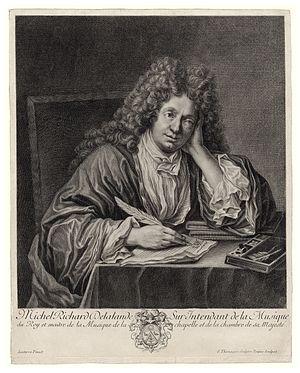
Michel-Richard Delalande (1657-1726), Sur Intendant de la Musique du Roy et maître de la Musique de la chapelle et de la chambre de sa Majesté.
Depuis sa création, le chant grégorien conserva une très grande uniformité jusqu'à ce que la Renaissance arrive. Par la suite, la nature du chant fut considérablement modifiée, et la pratique dans la liturgie subissait un déclin rapide. Toutefois, en France, quelques tentatives existaient afin de rétablir la qualité du chant grégorien. Mais, le gallicanisme et la Révolution provoquèrent définitivement l'affaiblissement puis la disparition du chant. Il fallut attendre des chercheurs français ainsi que des moines auprès de l'abbaye Saint-Pierre de Solesmes au milieu du XIXᵉ siècle, de sorte que soit inaugurée la véritable restauration vers la version authentique.
La Chapelle royale était une institution religieuse relevant du roi de France, destinée à chanter et jouer dans les offices religieux royaux. La célébration chantée des offices religieux a certainement toujours fait partie du christianisme. Lorsque Clovis fonde le royaume Franc, il se convertit au christianisme et il crée à ses côtés une institution pour la célébration des offices royaux ; la Chapelle royale est née. Au fil des siècles, elle sera composée d'ecclésiastiques et de laïcs, elle étendra son rôle en fournissant des évêques et en éduquant les futurs rois de France, qu'elle accompagnera tout au long de l'histoire jusqu'à sa disparition, avec la monarchie d'Ancien Régime, dans les tourbillons de la Révolution française.
7 janvier : inauguration du Teatro Valle de Rome avec la tragédie Matilde de Simone Falconio Pratoli.
Un motet est une composition musicale apparue au XIIIᵉ siècle, à une ou plusieurs voix, avec ou sans accompagnement instrumental, de longueur variable et écrite à partir d'un texte religieux ou plus rarement profane.
Simon Philippe Thomassin est un graveur au burin français né à Troyes en 1655. Également marchand d'estampes, il exerça rue Saint-Jacques à Paris et il est mort à Paris le 27 mai 1733.